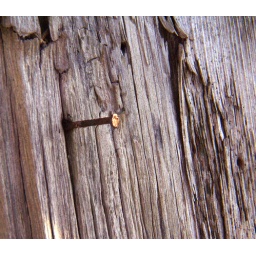
Rusty nail in an abandoned barn wall in Kentucky.